Islam in Pakistan

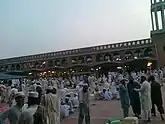
The courtyard of Raiwind Markaz Mosque is near Lahore, a major Sunni Deobandi-affiliated Tablighi Jamaat center. The mosque hosts millions during the annual Ijtema.

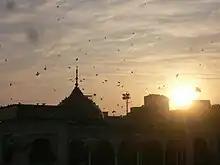
The famed Data Durbar shrine of Sufi saint Ali Hujweiri in Lahore is known for devotees from over the world.

The two major Sunni sects in Pakistan are the Barelvi movement and Deobandi movement. Statistics regarding Pakistan's sects and sub-sects have been called "tenuous", but the Deobandi movement holds significant influence, particularly through its extensive network of madrasas. Approximately 65% of Pakistan's Islamic seminaries are affiliated with the Deobandi school, compared to 25% associated with the Barelvi tradition. This widespread educational infrastructure has enabled the Deobandi movement to play a pivotal role in shaping religious education and discourse across the country.